List of Kansas Jayhawks in the NFL draft

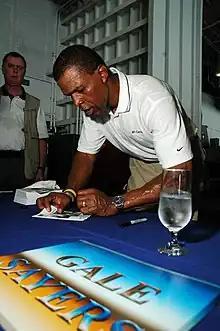
A man looks down as he signs autographs for fans on a table. He is wearing a white polo shirt and khakis.

The University of Kansas Jayhawks football team has had 179 players drafted into the National Football League (NFL). KU has seen nine players taken in the first round, including six top-10 picks: Gale Sayers, John Riggins, Ray Evans, Mike Butler, John Hadl, and David Verser. Sayers, a College and Pro Football Hall of Famer, was the highest pick from KU as the fourth overall pick in the 1965 NFL draft. Nine different Jayhawks have been drafted in the first round, Aqib Talib, who was drafted with the 20th overall selection in the 2008 NFL draft is the most recent Jayhawk to be drafted in the first round.